Mujeres Encinta

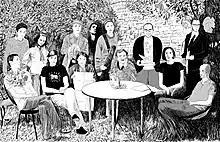
Mujeres Encinta by José Manuel Hortelano-Pi (based on the collage of the Oulipo made by Robert Massin).

Mujeres Encinta was a short-lived musical project / concept band known for recording only on cassette. They sang in English, Spanish and French and wrote most of their songs in collaboration. The wide range of background and musical styles of its members was both conducive for their originality and richness as a project, as well as one of the main reasons for their break-up. Despite the fact that they released cassettes with known labels, they remain an obscure band known mainly to artsy crowds.